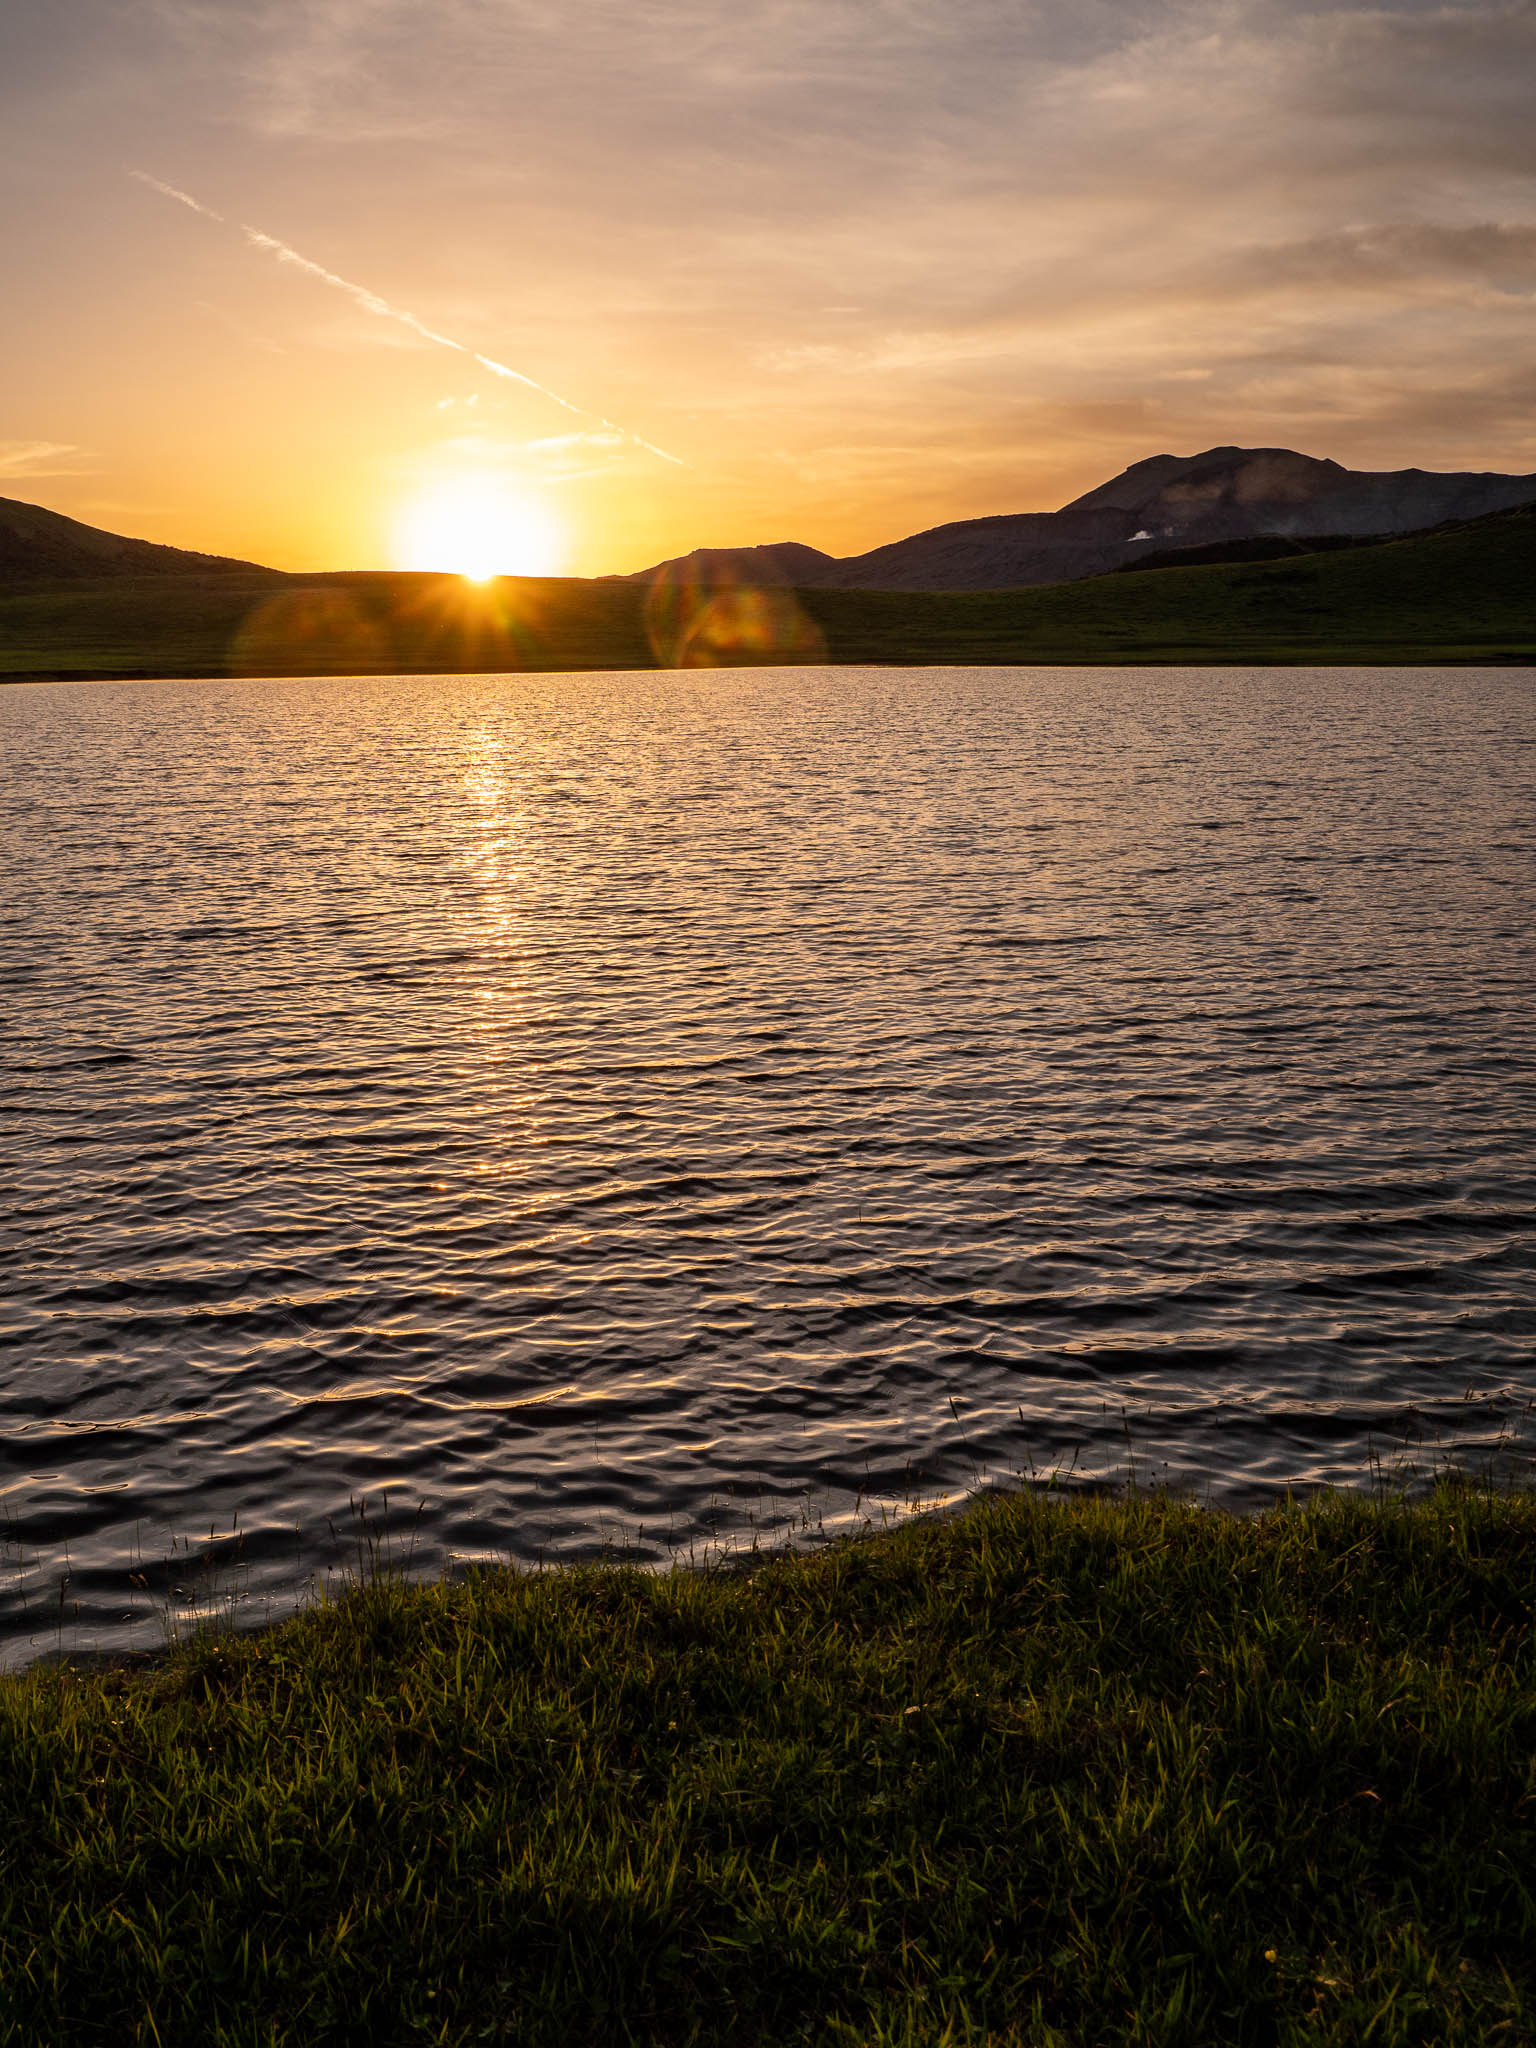
natural, cloud, water, sky, water resources, ecoregion, mountain, afterglow, natural landscape, highland, plant, sunlight, dusk, coastal and oceanic landforms, lake, beach, bank, sunset, landscape, sunrise, sun, tree, horizon, cumulus, waterway, grass, calm, hill, red sky at morning, shore, astronomical object, dawn, headland, wind wave, grassland, reflection, reservoir, lake district, coast, wave, loch, wilderness, evening, tropics, ocean, sound, bay, cape, rock, sand, inlet, vacation, wetland, mountain range, sea, river